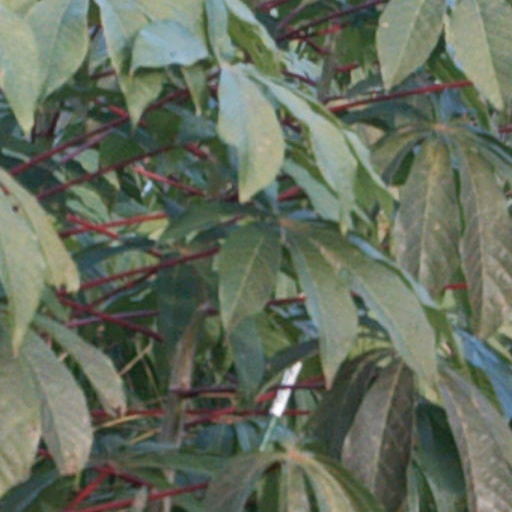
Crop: cassava